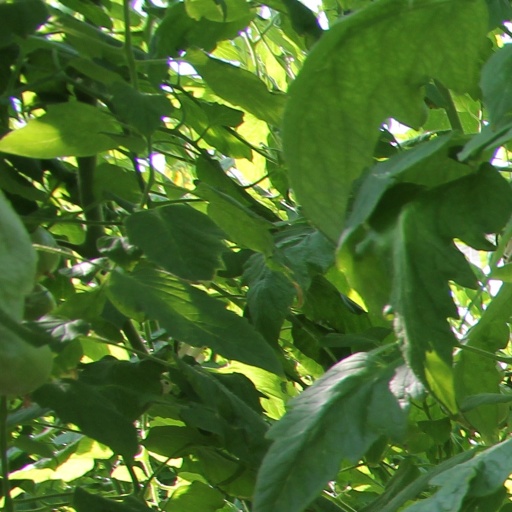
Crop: tomato